Natural History Museum at the University of Oslo

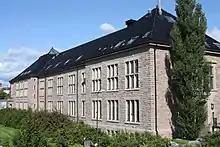
Geological Museum Oslo

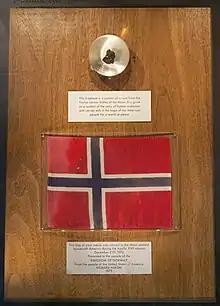
Detail of the Apollo 17 exhibit from the Geological museum, showing a Moon rock and a space flown Norwegian flag.

The Natural History Museum at the University of Oslo (NHM) is Norway's oldest and largest museum of natural history. It is situated in the neighborhood of Tøyen in Oslo, Norway.